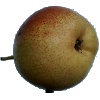
Label: pear_forelle